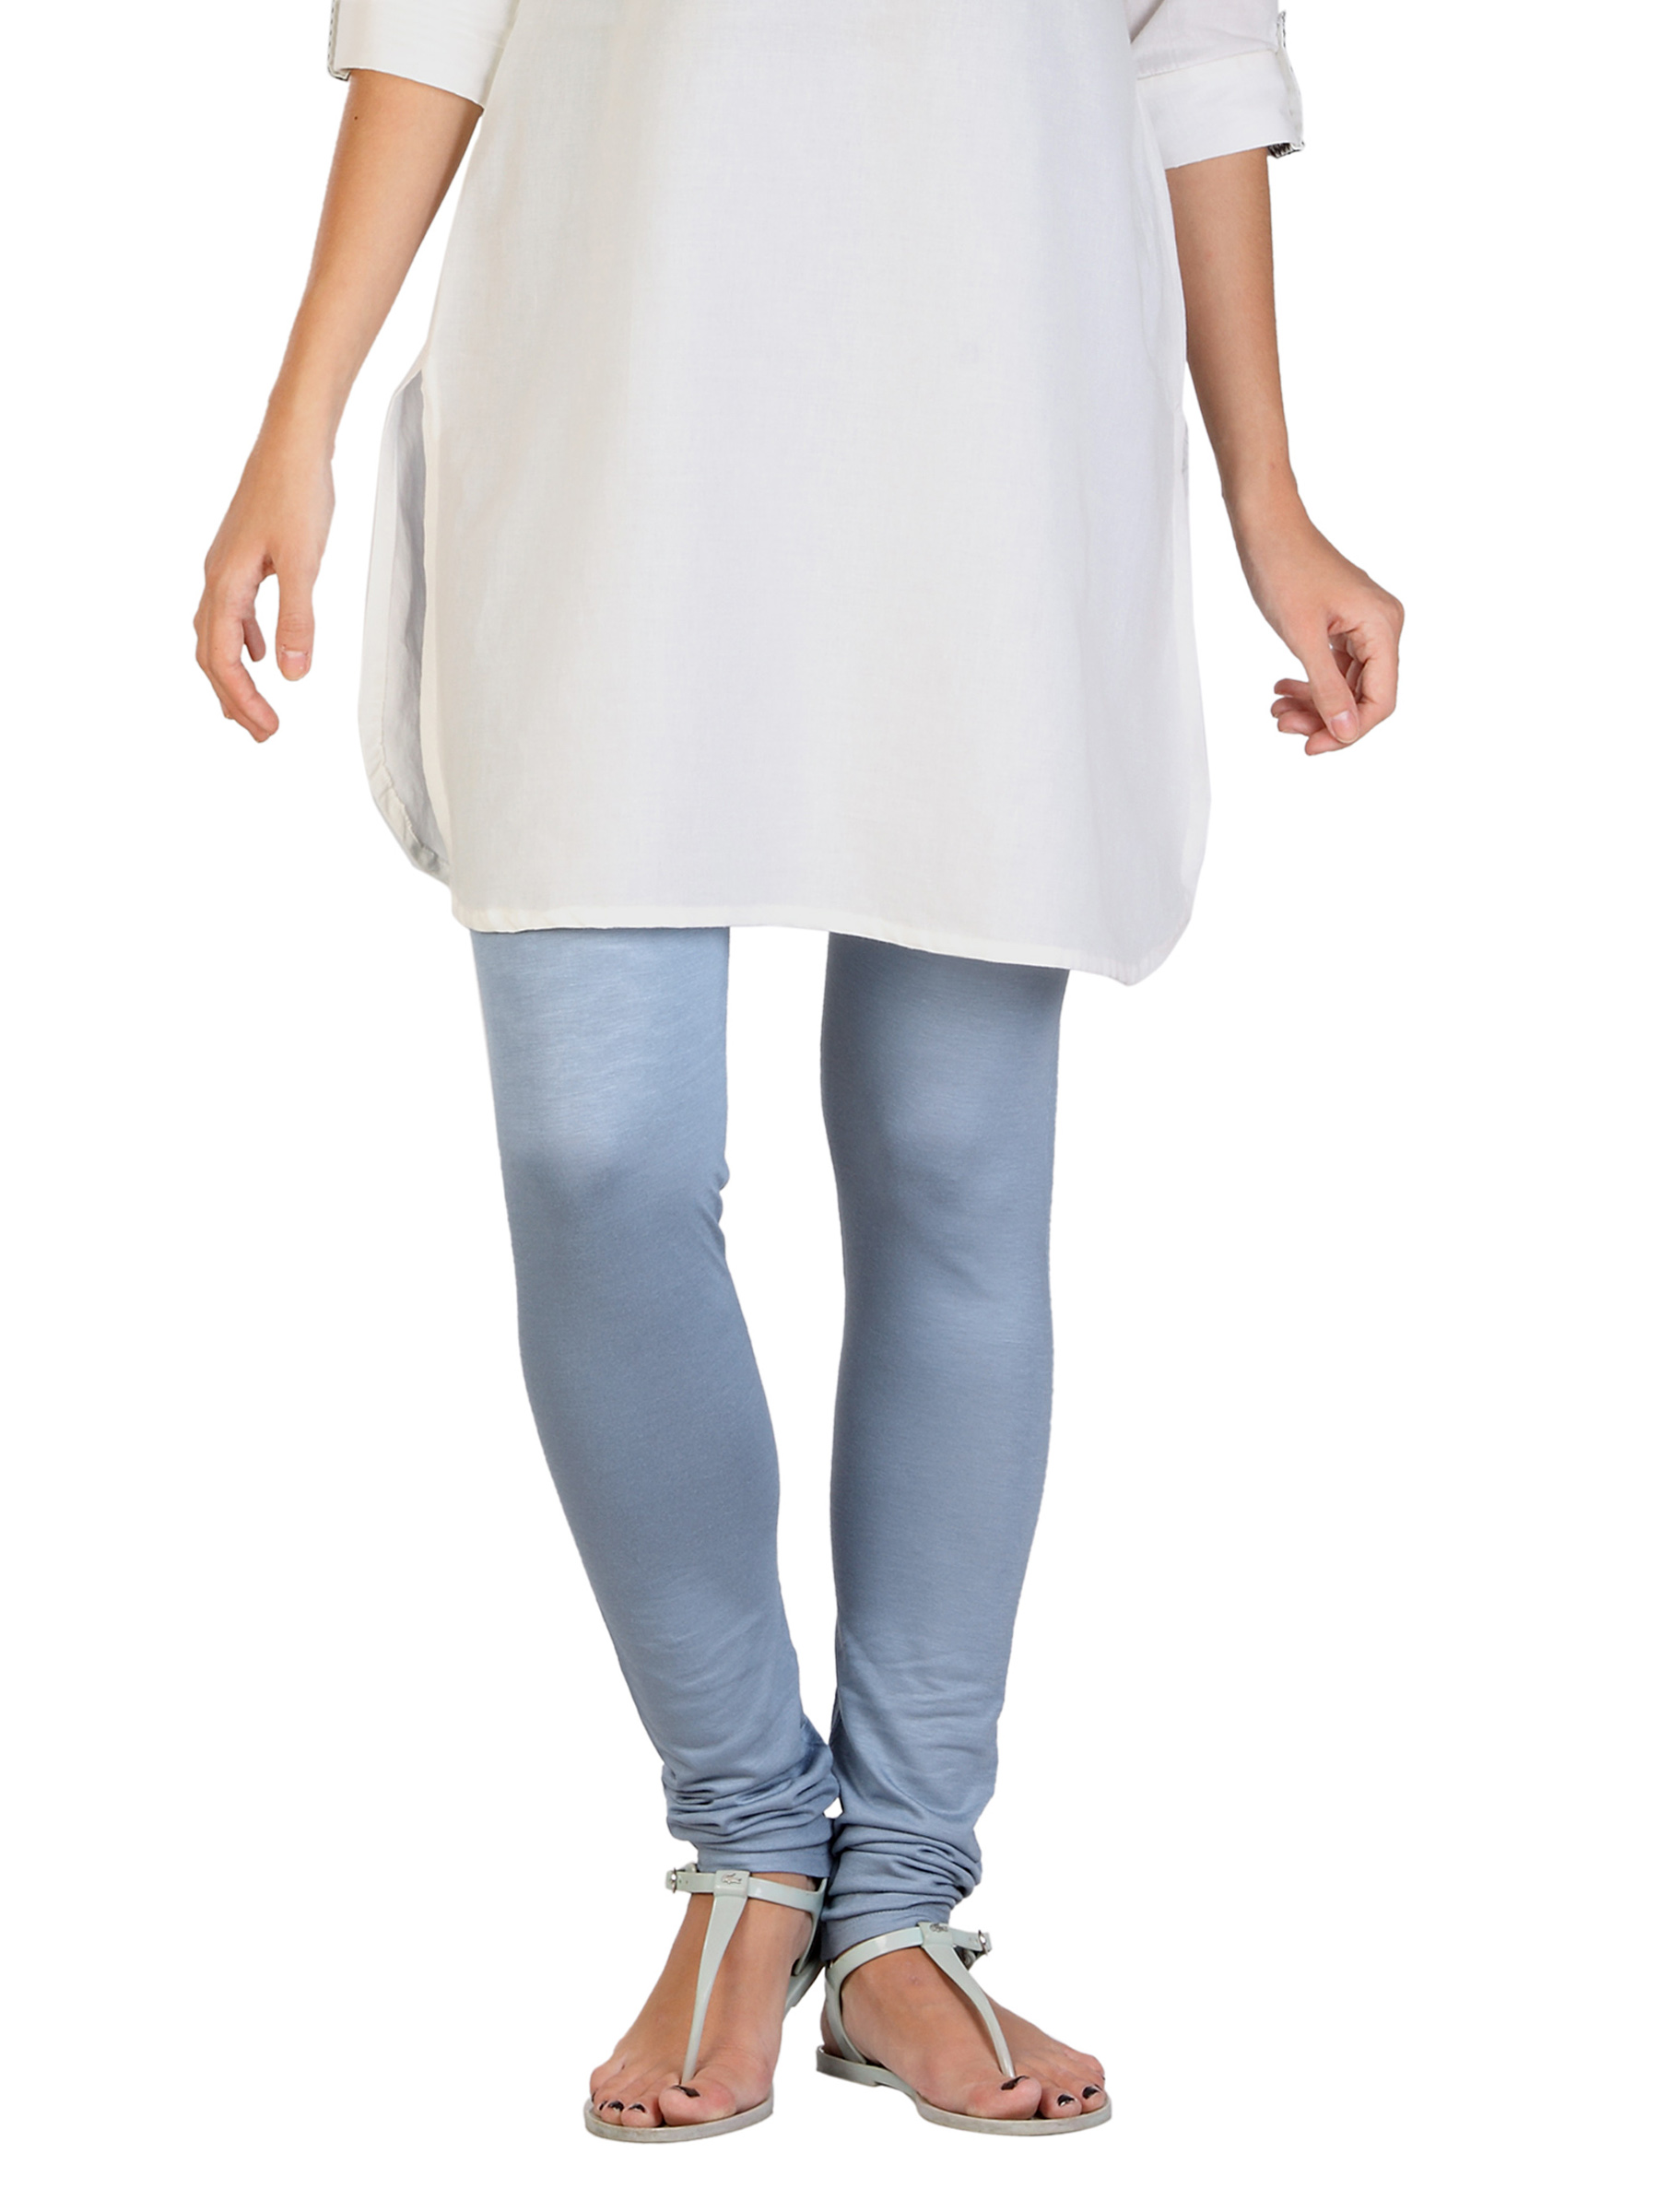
Aneri Women Grey Leggings
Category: Apparel / Bottomwear / Leggings
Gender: Women
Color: Grey
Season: Fall 2012
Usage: Casual